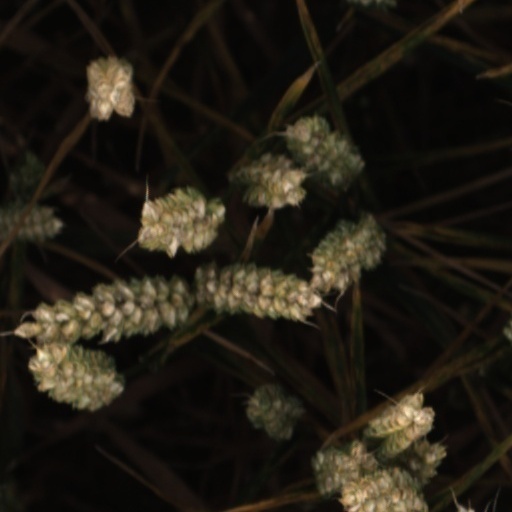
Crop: wheat